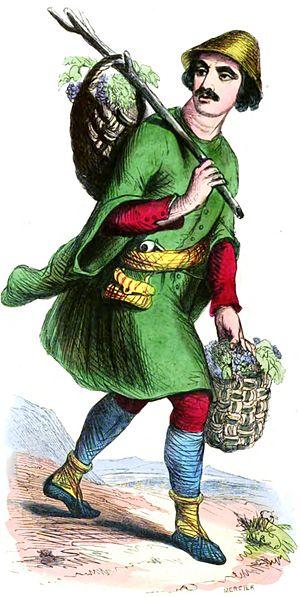
Les Mingréliens sont un sous-groupe ethnique des Géorgiens qui vivent majoritairement en Samegrelo, région de la Géorgie. Ils sont également nombreux en Abkhazie et à Tbilissi. Entre 180 000 et 200 000 personnes d'origine mingrélienne ont été expulsées de l'Abkhazie à la suite du conflit abkhazo-géorgien au début des années 1990 et du nettoyage ethnique de Géorgiens dans cette région séparatiste.